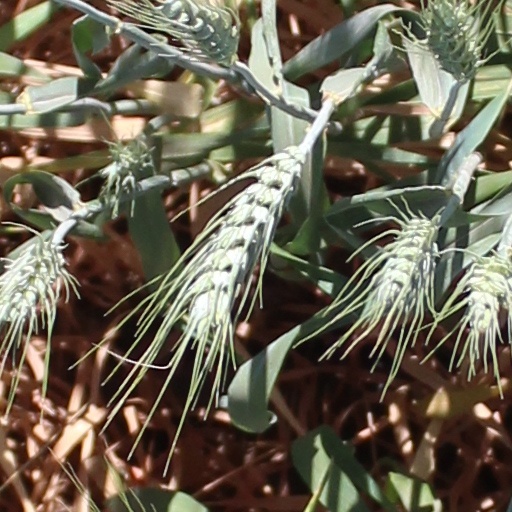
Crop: wheat